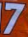
Number: 7